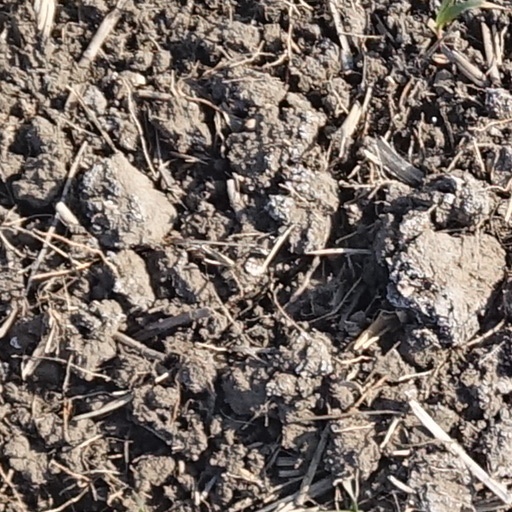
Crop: wheat